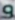
Number: 9